List of birds of the Czech Republic

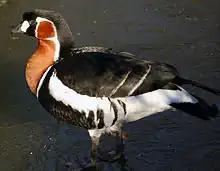

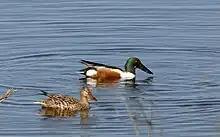

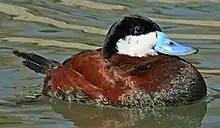

Anatidae includes the ducks and most duck-like waterfowl, such as geese and swans. These birds are adapted to an aquatic existence with webbed feet, flattened bills, and feathers that are excellent at shedding water due to an oily coating.